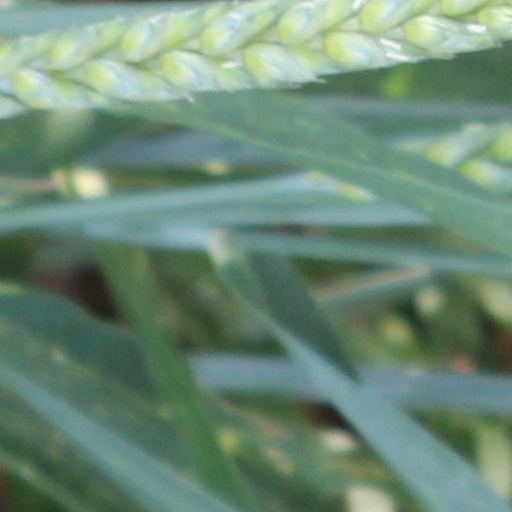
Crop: wheat